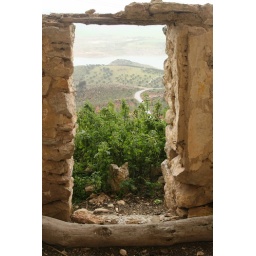
Built by goat herders who use steep walls and caves for shelter at night